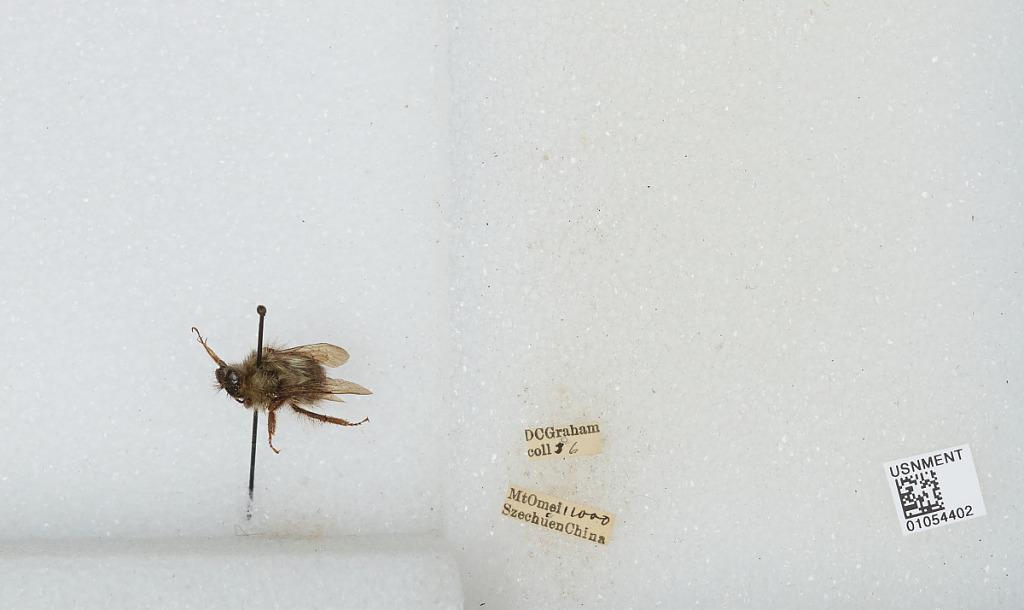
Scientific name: Bombus sp.
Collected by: D. Graham
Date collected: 1936--
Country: China
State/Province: Sichuan
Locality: Mt Emei